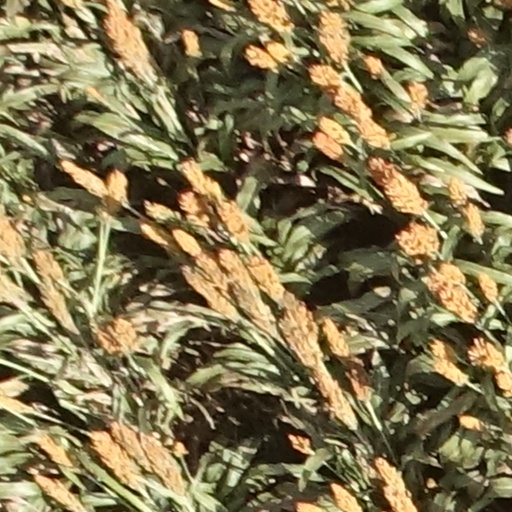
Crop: sorghum